Hugh Bourne

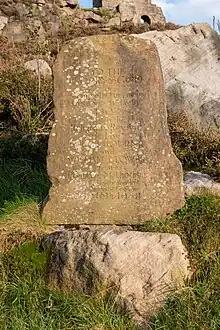
Stone at Mow Cop Castle commemorating the foundation of Primitive Methodism

Bourne and Clowes' Primitive Methodism germinated in the Camp Meetings from 1807 onwards and its separate organisational form came about as a direct result of the Wesleyan circuit authorities' reaction to these Meetings. Camp Meetings were all day, open-air gatherings for Christian preaching and group prayer, usually followed by a Love Feast. They were based on evangelical revival meetings in America. The first such meeting in England was held on Sunday 31 May 1807, between 6 a.m. to 8 p.m., in a field at School Farm, Mow Cop, about a quarter of a mile south west of Mow Cop Folly (a mock castle ruins built in 1754). Mow Cop, on the Staffordshire–Cheshire border, was a bleak spot lying as it does on a limestone ridge rising to 1,091 feet above sea level. Nevertheless, during the afternoon, the Camp still managed to draw a crowd of up to 4,000 people.